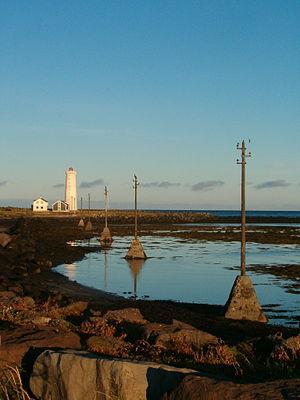
Le phare de Grótta, en islandais : Gróttuviti, est un phare d'Islande. Il est situé sur l'île de Grótta, dans la municipalité de Seltjarnarnes, en banlieue de Reykjavik.